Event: Ecuador Earthquake
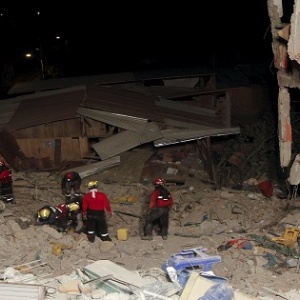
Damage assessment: damage